Sabbat (Japanese band)

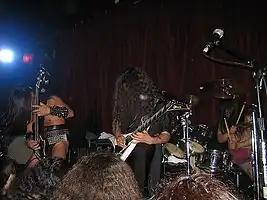
Sabbat performing in New York, 2005

is a Japanese black metal band formed in the early 1980s. On some releases, they showcase a more thrash- and traditional metal-influenced sound.